State Anti-fascist Council for the National Liberation of Bosnia and Herzegovina

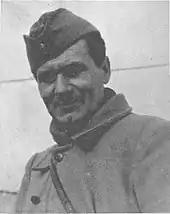
Rodoljub Čolaković led the Bosnian delegation (together with Avdo Humo) in talks with the central committee of the KPJ to determine future status of Bosnia and Herzegovina in Yugoslavia

On 26–27 November 1942, a pan-Yugoslav assembly – the Anti-Fascist Council for the National Liberation of Yugoslavia ("Antifašističko vijeće narodnog oslobođenja Jugoslavije", AVNOJ) – was established in Bihać at the initiative of Tito and the KPJ. At its founding meeting, the AVNOJ adopted the principle of multi-ethnic federal state as the solution for future, but stopped short of any formal determination of exact system of government to be implemented after the war. There was also a degree of ambiguity regarding the number or equality of future federal units. Nonetheless, the AVNOJ urged convening of assemblies in future federal units. The first among them was the State Anti-fascist Council for the National Liberation of Croatia ("Zemaljsko antifašističko vijeće narodnog oslobođenja Hrvatske", ZAVNOH) established on 13–14 June 1943.